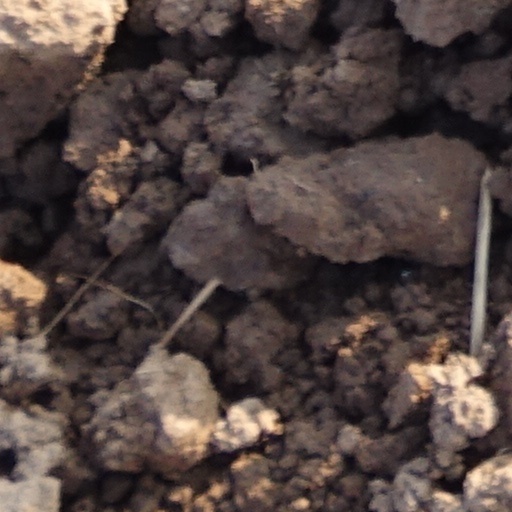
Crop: wheat